Danmarks Adels Aarbog

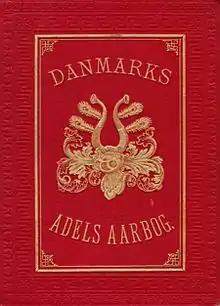
Cover of "Danmarks Adels Aarbog" (Yearbook of the Danish Nobility)

Danmarks Adels Aarbog ("Yearbook of the Danish Nobility") is an annual – now tri-annual – publication that details the genealogies, titles, and coats of arms of Danish and Norwegian noble families. It was first published in 1884, making it one of the oldest such publications. The most recent volume, 2012–14, is volume 100 in the series, which has detailed more than 700 pedigrees. It is published by the Danish Nobility Association.